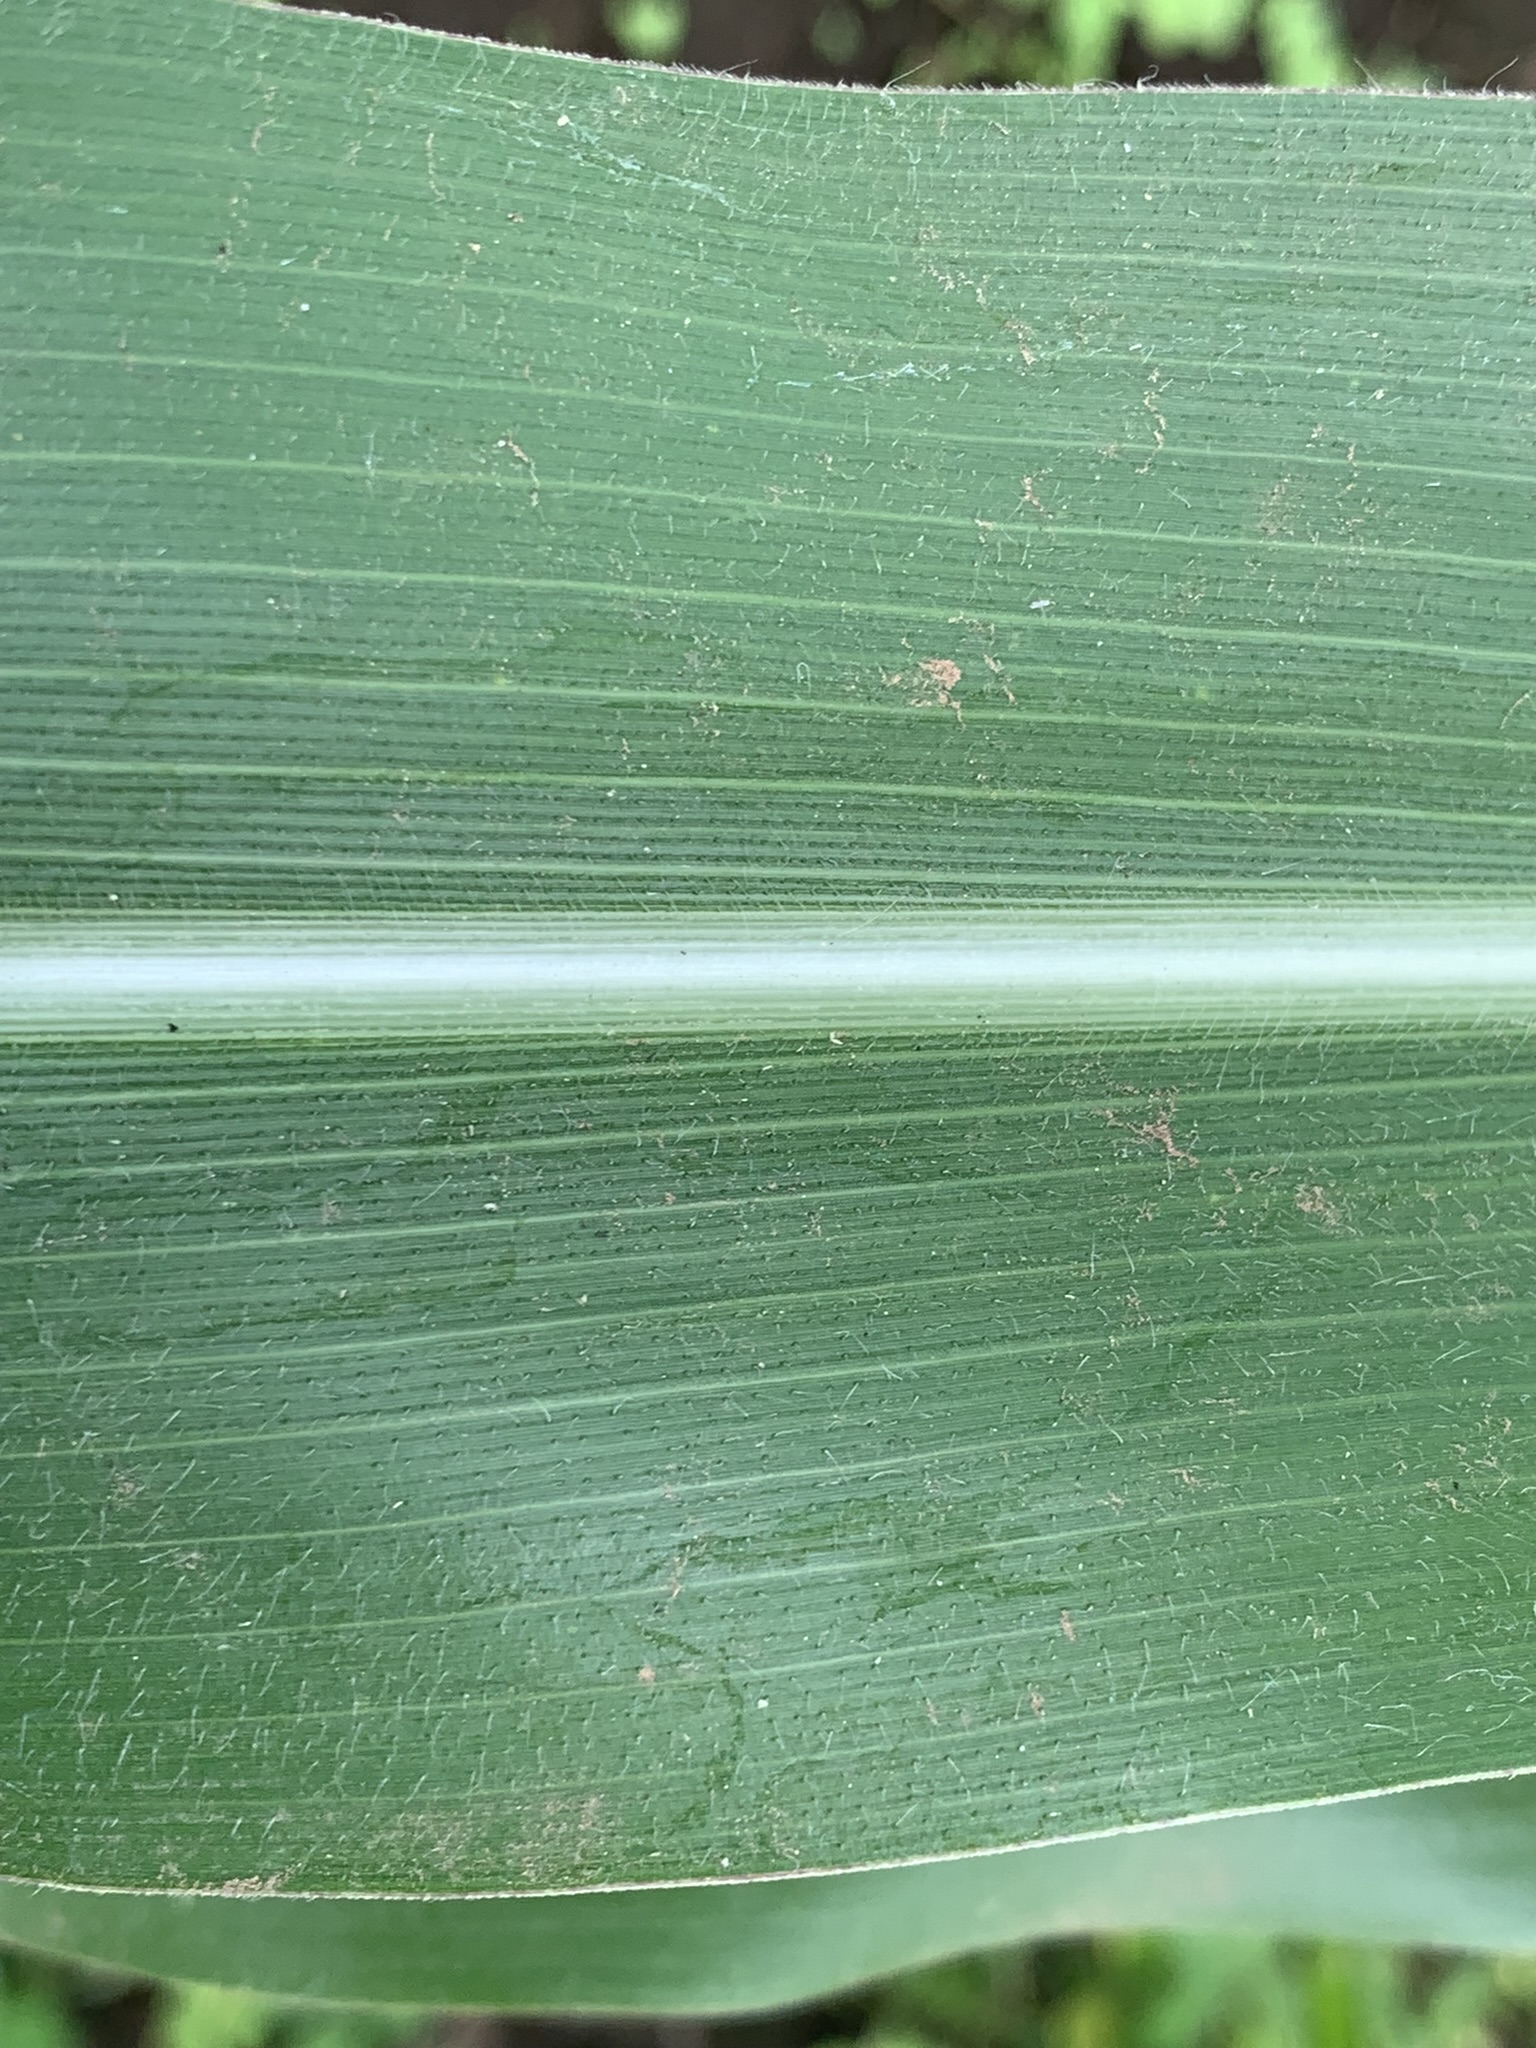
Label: Healthy